Mighty Car Mods

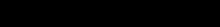
Mighty Car Mods Logo

Mighty Car Mods is a YouTube channel that focuses on DIY car modifications and car culture. Created by Blair Joscelyne (known as MOOG) and Martin Mulholland the show is centred around the journey through buying, modifying and then testing or battling cars of various levels of modification and budget.